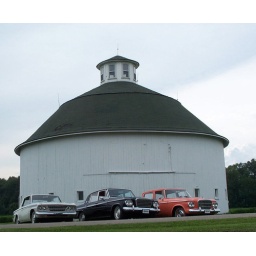
3 studebaker larks in front of round barn. Orange one is a 1962, black a 1963 white a 1964.